Yeh Teraa Ghar Yeh Meraa Ghar

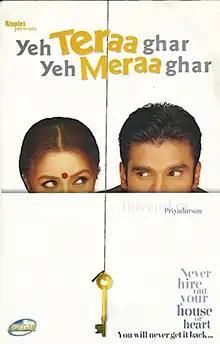
Film poster

Yeh Teraa Ghar Yeh Meraa Ghar is a 2001 Indian Hindi-language comedy film directed by Priyadarshan. This story of the film is an official remake of the Malayalam language film "Sanmanassullavarkku Samadhanam" (1986) with a sequence borrowed from another Malayalam film "Minnaram" (1994). The film stars Suniel Shetty, Mahima Chaudhry and Paresh Rawal.